Lithuania Minor

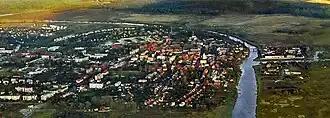
Prieglius river on the southern border of ethnically Lithuanian territory in the 19th century

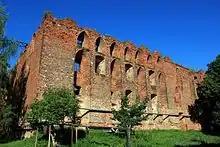
Medieval castle ruins in Neman

The area of Lithuania Minor embraced the land between the lower reaches of the river Dangė to the north and the major headstreams of the river Pregolya to the south. The southwestern line ran from the Curonian Lagoon along the Deimena River to its south, continued along the Prieglius River to the Łyna river, up to the town of Alna (modern Druzhba) and hence southward along the Ašvinė river to Lake Ašvinis and from there eastward to the border of Lithuania Major. The region embraced about 11 400 km. The broader understanding of Lithuania Minor includes the area west from the Łyna and south form the lower reaches of the Prieglius and the Sambian Peninsula, making up 17–18 thousand km in total.